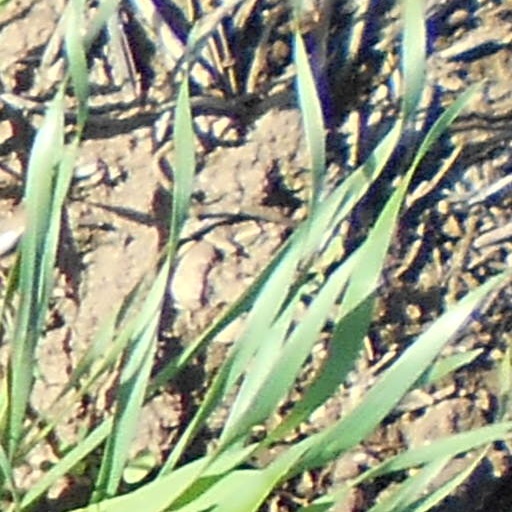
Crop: wheat